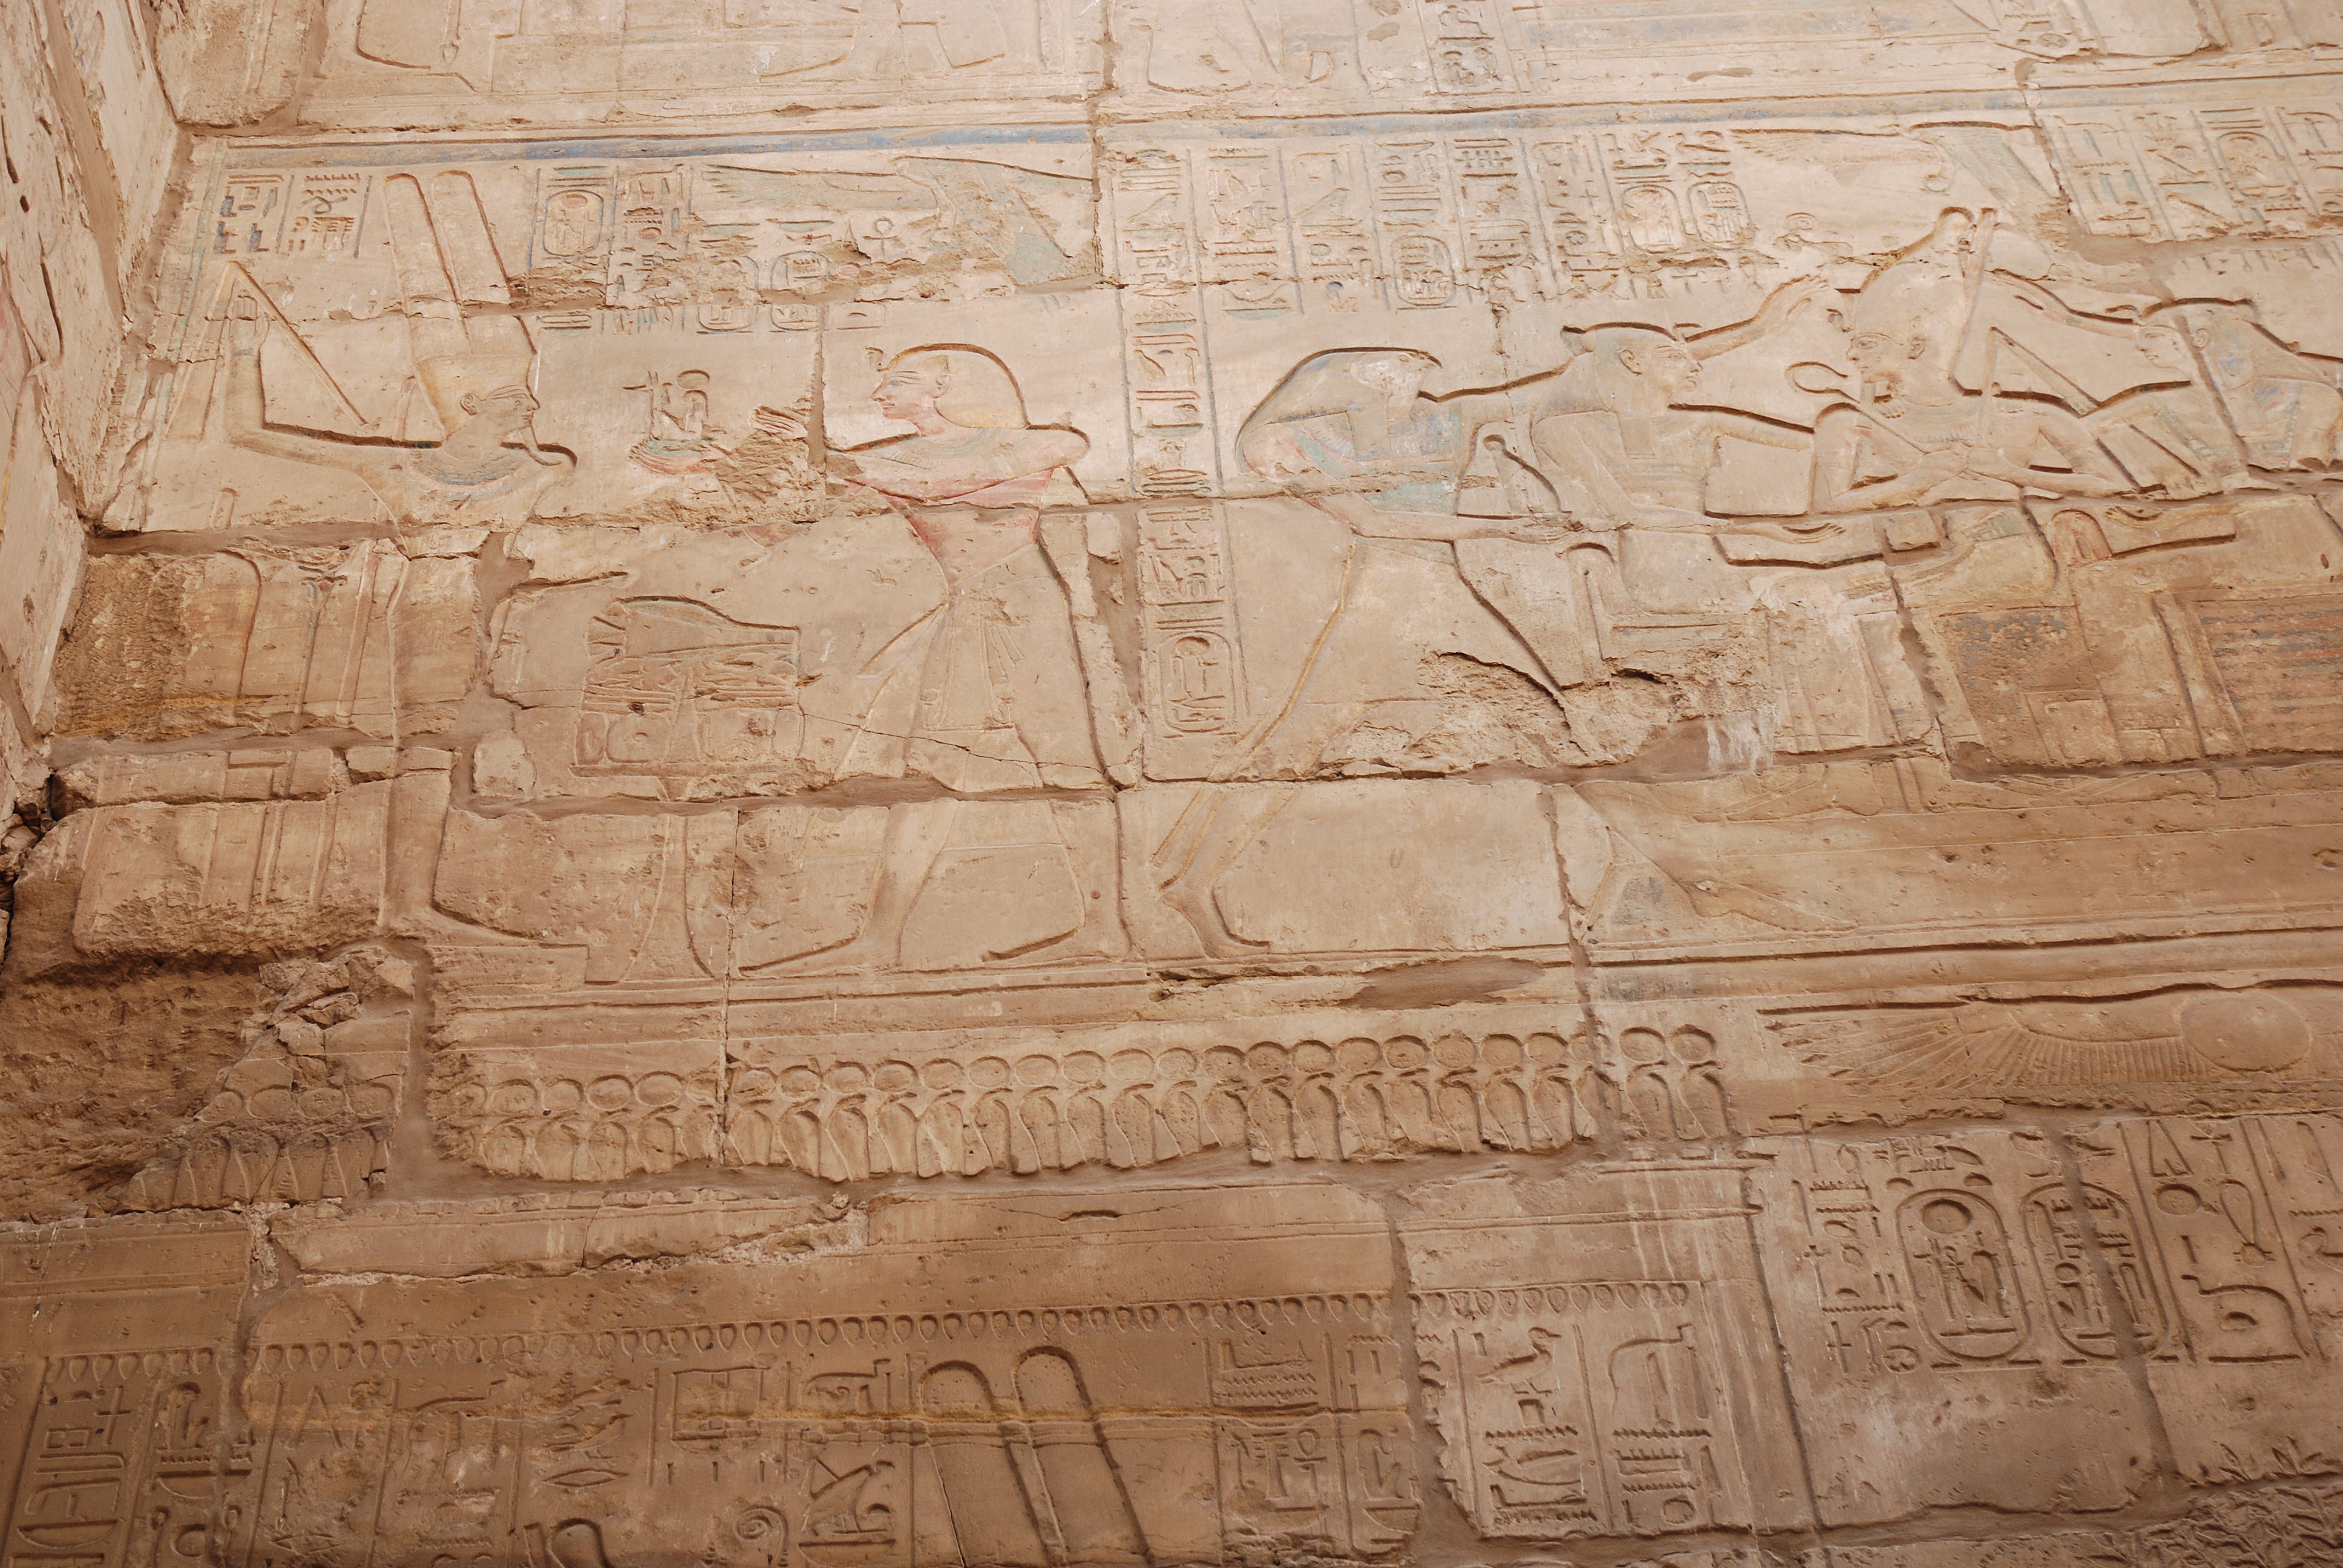
wood, texture, floor, old, wall, summer, entrance, ancient, brick, egypt, sculpture, temple, columns, archeology, historical, carving, luxor, relief, karnak, monuments, plaster, stele, the stones, flooring, archaeological site, stone carving, ancient history